Canberra

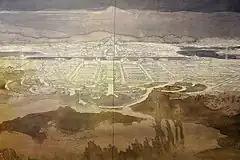
The Griffins' plan for Canberra

An international design competition was launched by the Department of Home Affairs on 30 April 1911, closing on 31 January 1912. The competition was boycotted by the Royal Institute of British Architects, the Institution of Civil Engineers and their affiliated bodies throughout the British Empire because the Minister for Home Affairs King O'Malley insisted that the final decision was for him to make rather than an expert in city planning. A total of 137 valid entries were received. O'Malley appointed a three-member board to advise him but they could not reach unanimity. On 24 May 1911, O'Malley came down on the side of the majority of the board with the design by Walter Burley Griffin and Marion Mahony Griffin of Chicago, Illinois, United States, being declared the winner. Second was Eliel Saarinen of Finland and third was Alfred Agache of Brazil but resident in Paris, France. O'Malley then appointed a six-member board to advise him on the implementation of the winning design. On 25 November 1912, the board advised that it could not support the Griffins' plan in its entirety and suggested an alternative plan of its own devising. This plan ostensibly incorporated the best features of the three place-getting designs as well as of a fourth design by H. Caswell, R.C.G. Coulter and W. Scott-Griffiths of Sydney, the rights to which it had purchased. It was this composite plan that was endorsed by Parliament and given formal approval by O'Malley on 10 January 1913. However, it was the Griffin plan which was ultimately proceeded with. In 1913, Walter Burley Griffin was appointed Federal Capital Director of Design and Construction and construction began. On 23 February, King O'Malley drove the first peg in the construction of the future capital city.